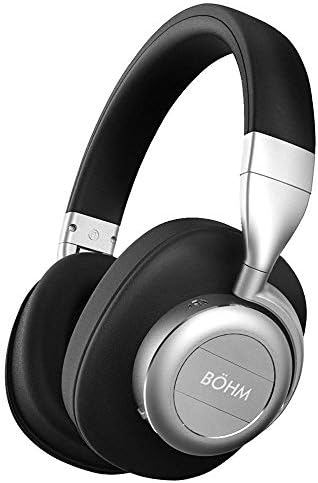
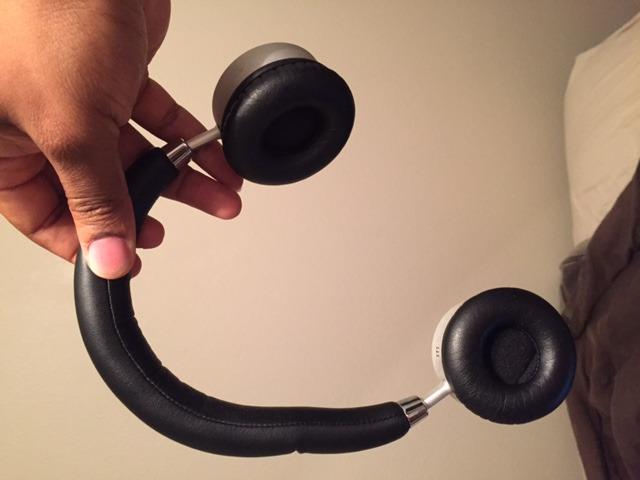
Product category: headphones
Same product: no